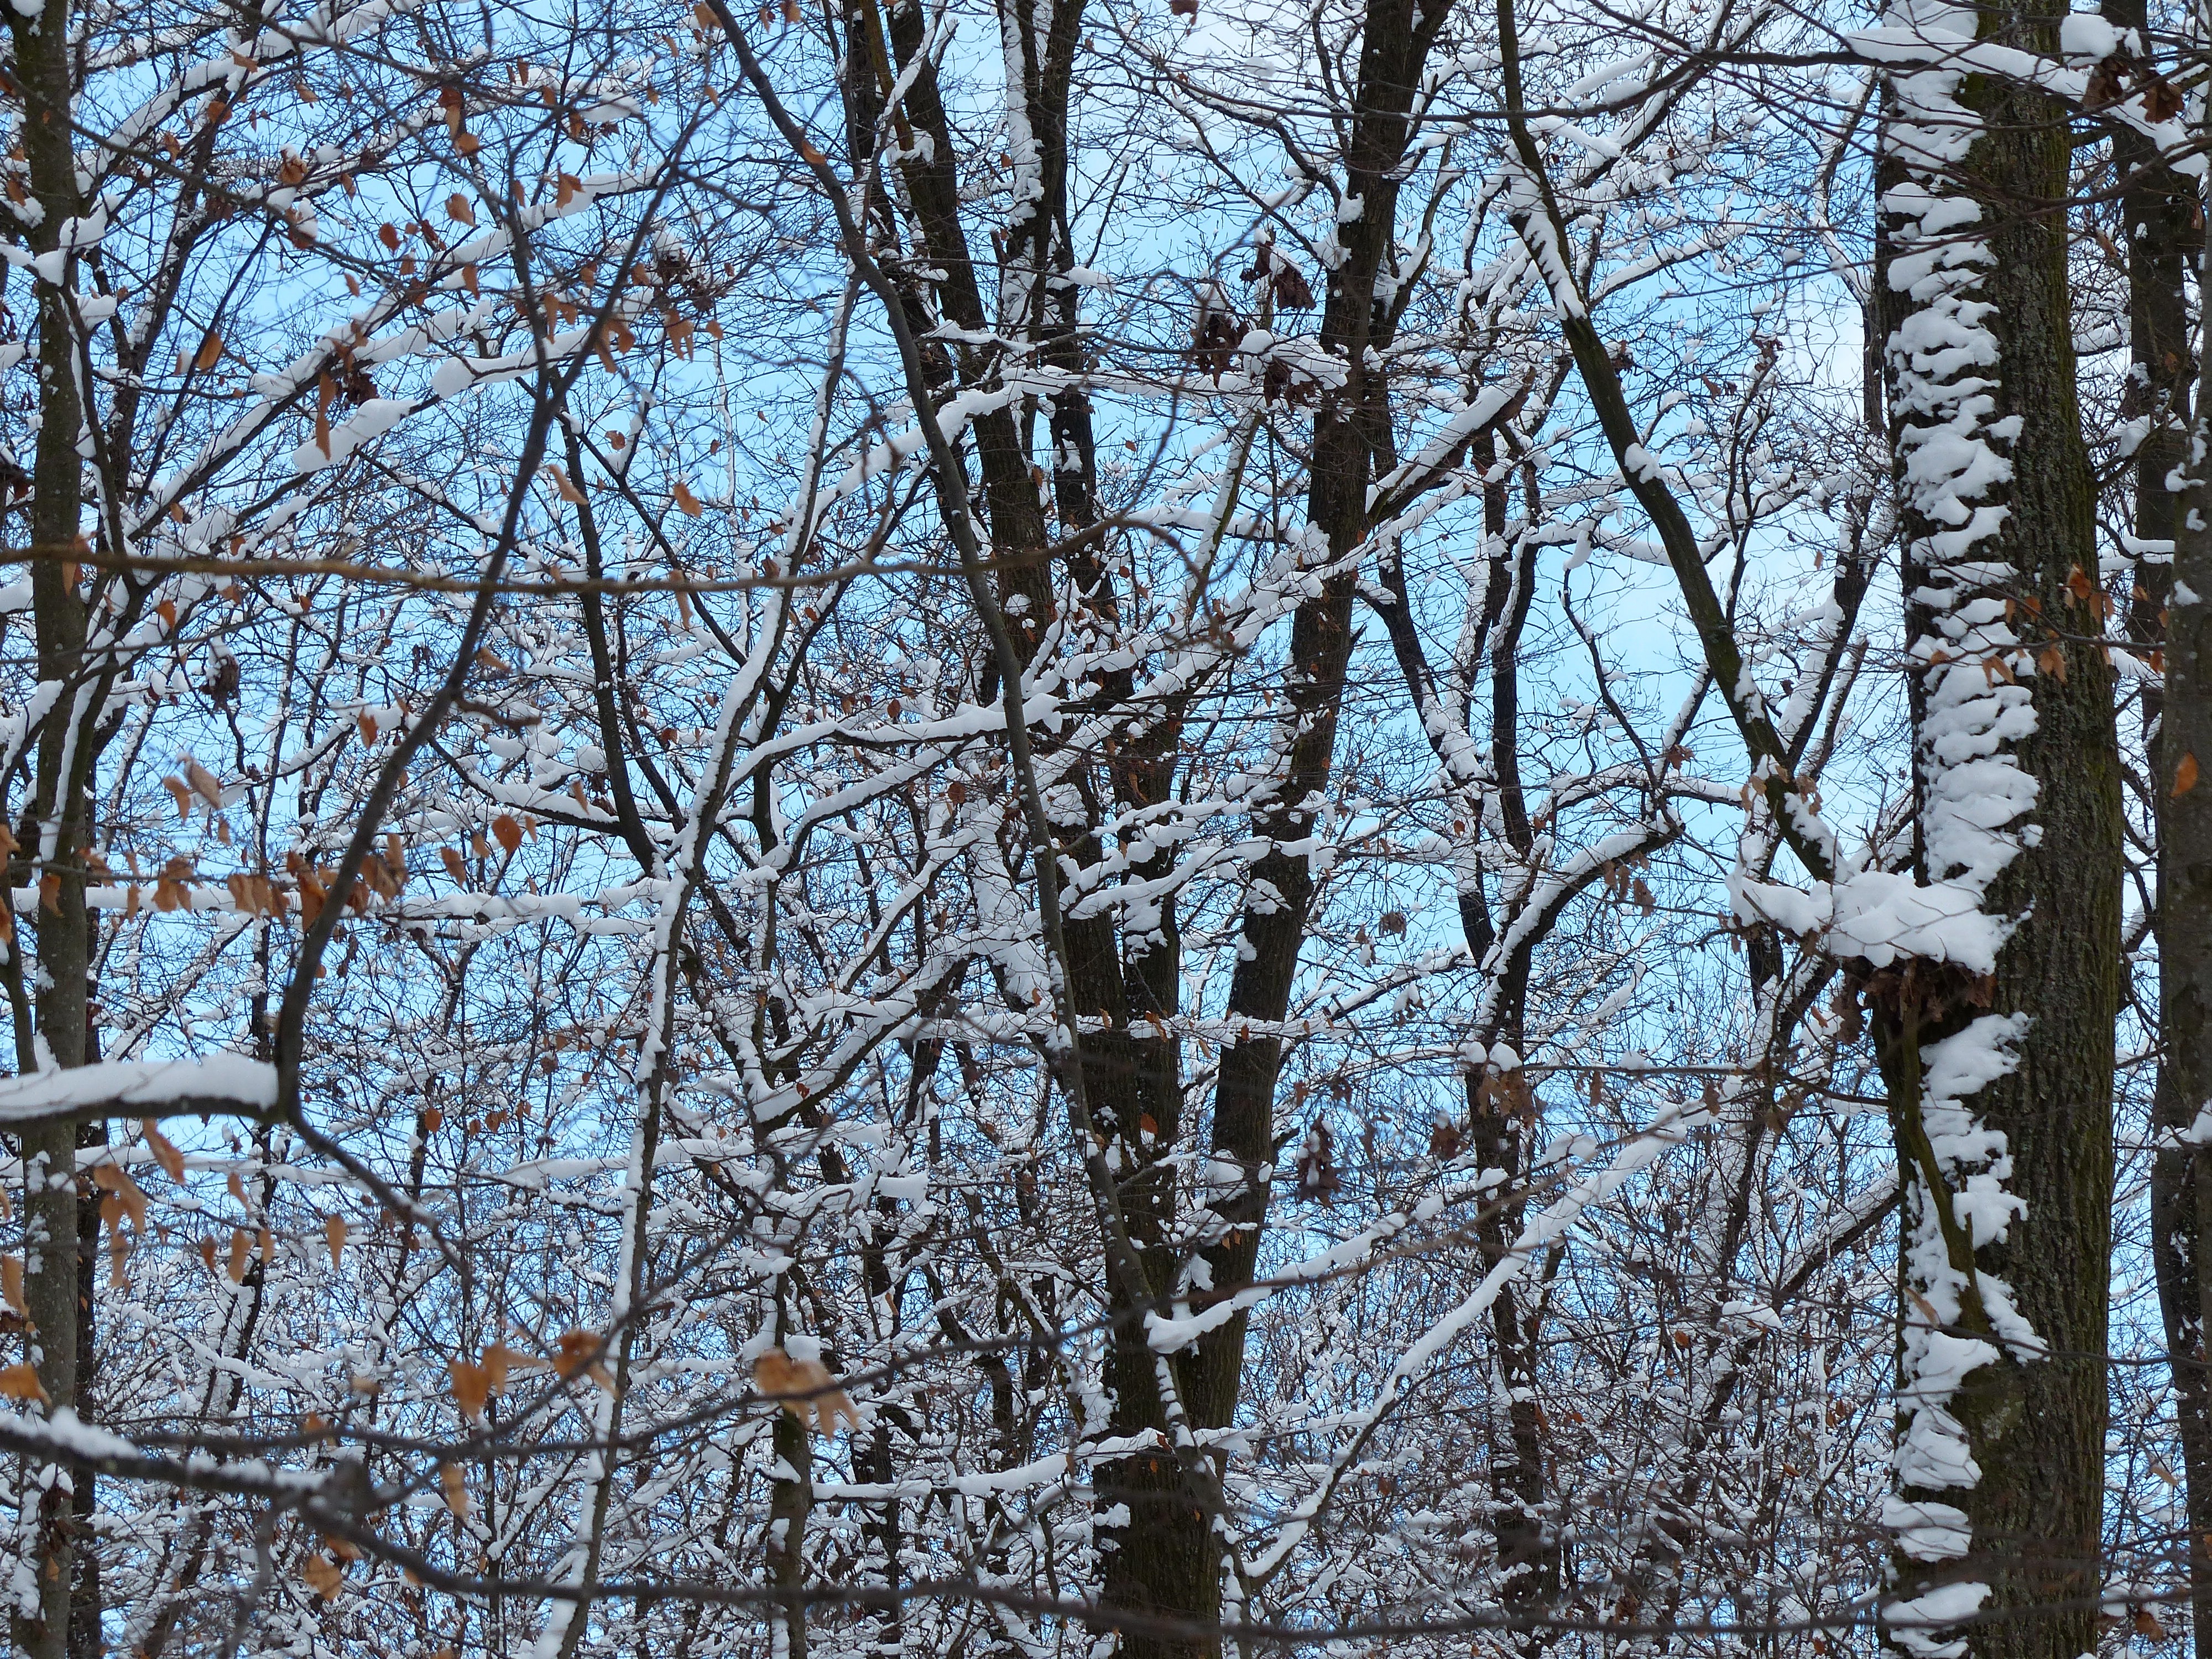
tree, forest, branch, snow, winter, plant, leaf, spring, birch, autumn, weather, snowy, season, trees, aesthetic, icy, branches, woodland, habitat, ecosystem, flowering plant, woody plant, land plant